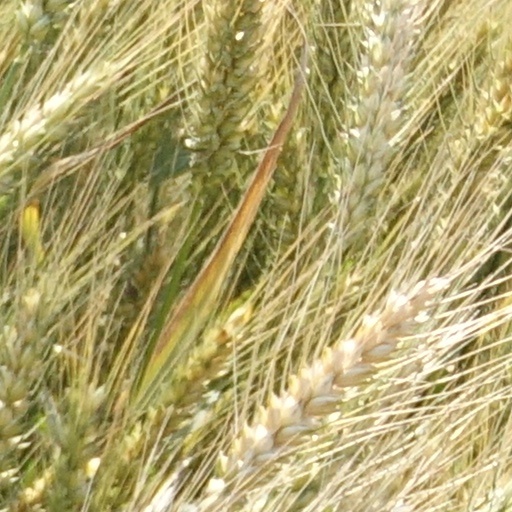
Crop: wheat